My Makhzen and Me

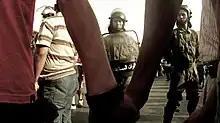
"My Makhzen and Me" still frame

In the summer of 2011, Nadir Bouhmouch, a Moroccan student studying abroad returns to his home country and finds it in a state of turmoil. The uprisings in Tunisia and Egypt had spread to Morocco. Organized by a group of students called the February 20th movement, people were flooding the streets and demanding change. But the Makhzen (the ruling elite) refuses to abandon its grasp. Divided into several sections. the film investigates what initially gave birth to the revolt and the various obstacles it encounters on its struggle for democracy. The film makes use of several interviews but largely focuses on two young February 20 activists in Morocco's capital, Rabat.